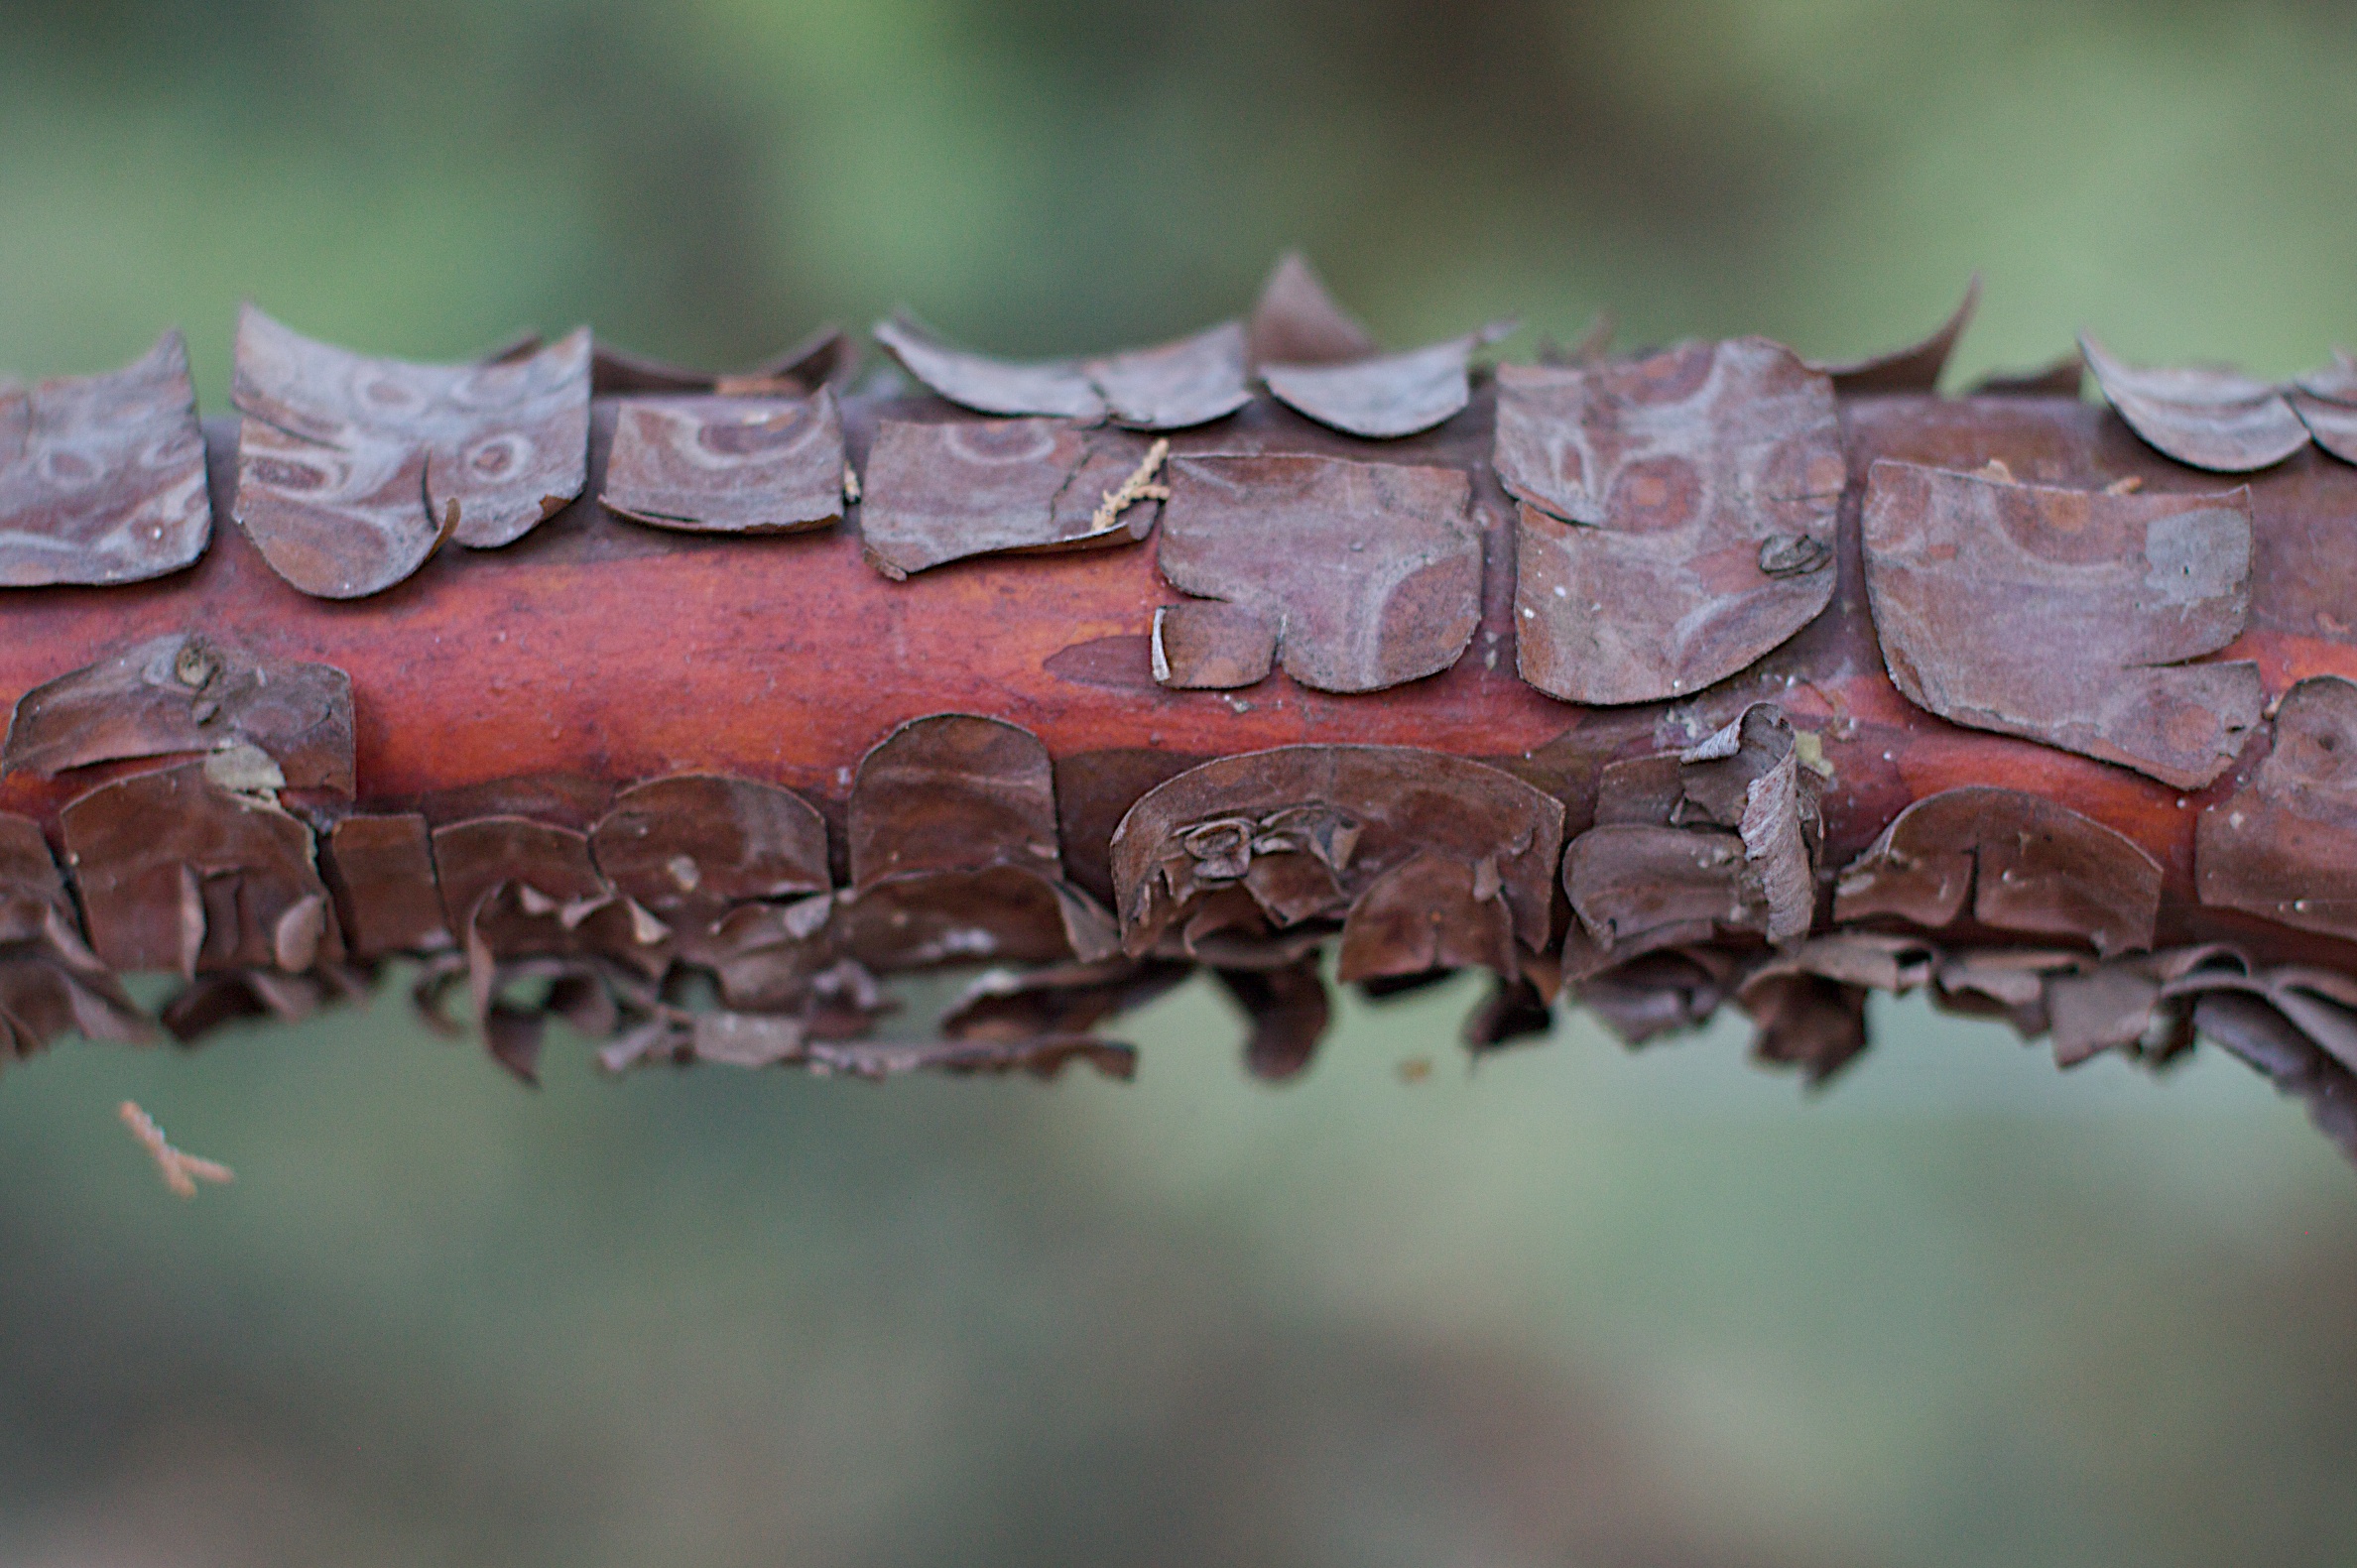
tree, nature, branch, plant, photography, leaf, flower, frost, autumn, material, close up, macro photography